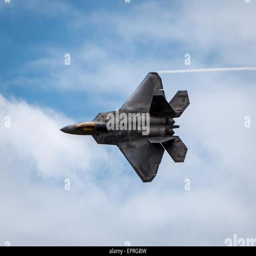
a stealth fighter aircraft during the wings over the air show